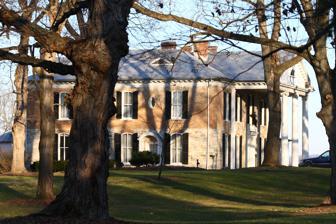
Building: Van Swearingen-Shepherd House
Country: United States of America
Year built: 1773
Historic house in West Virginia, United States United States historic place Van Swearingen-Shepherd House U.S. National Register of Historic Places Show map of West Virginia Show map of the United States Nearest city Shepherdstown, West Virginia Coordinates 39°26′21.9″N 77°48′16.5″W / 39.439417°N 77.804583°W / 39.439417; -77.804583 Built 1773 Architectural style Colonial Revival NRHP reference No. 83003241 Added to NRHP August 18, 1983 The Van Swearingen-Shepherd House , also known as Bellevue , is a Colonial Revival mansion in Shepherdstown, West Virginia that is home to the descendants of  Captain Thomas Shepherd, founder of Shepherdstown.  The house, situated on a bluff overlooking the Potomac River , was built in 1773 by Thomas Van Swearingen as a single-story stone house.  His son, also named Thomas Van Swearingen , was a US Representative .  The Shepherd family acquired the house in 1900, when Henry Shepherd III bought the house as a wedding present for his bride Minnie Reinhart, whose grandfather was Thomas Van Swearingen.  That year, the Shepherds gave a dinner party on the lawn for William Jennings Bryan during his second presidential campaign. The house remains in the hands of the Shepherd family. The original stone house has been extensively altered, with brick Victorian-era alterations exchanged for the present Colonial Revival style with a tetrastyle Ionic portico. The second story was added in the late 19th century, and all windows were converted to an arched pattern. In the early 20th century the Ionic portico was added by architect Stuart H. Edmonds. References